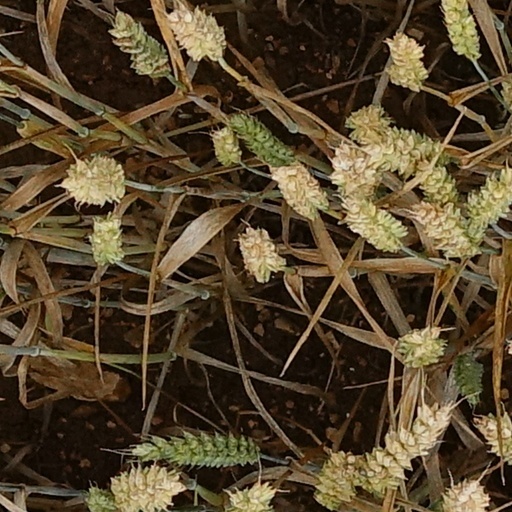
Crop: wheat